Alkylation

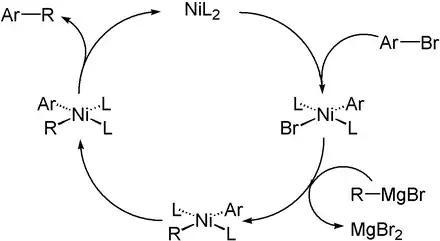
The Kumada coupling employs both a nucleophilic alkylation step subsequent to the oxidative addition of the aryl halide (L = Ligand, Ar = Aryl). The starting material, an aryl bromide (Ar-Br) reacts with nickel with ligands (NiL). Then, a Grignard reagent (R-MgBr) alkylates the nickel center, replacing the bromide ligand (Br) with an alkyl ligand (R). This nickel-aryl-alkyl complex undergoes rearrangement and reductive elimination to expel an alkylated aryl (Ar-R). The outcome of this reaction is that the aryl group (Ar) is alkylated with an alkyl group (R), replacing bromide (Br), creating an alkylated aryl (Ar-R), the intended product. The bromide is expelled as magnesium bromide (MgBr). Nickel with ligands (NiL) acts as the catalyst, being reused multiple times.

The SN2 mechanism is not available for aryl substituents, where the trajectory to attack the carbon atom would be inside the ring. Thus, only reactions catalyzed by organometallic catalysts are possible.